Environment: lab
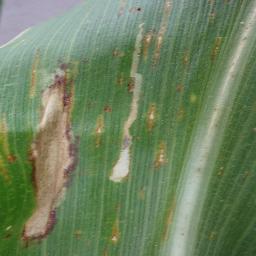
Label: northern_corn_leaf_blight